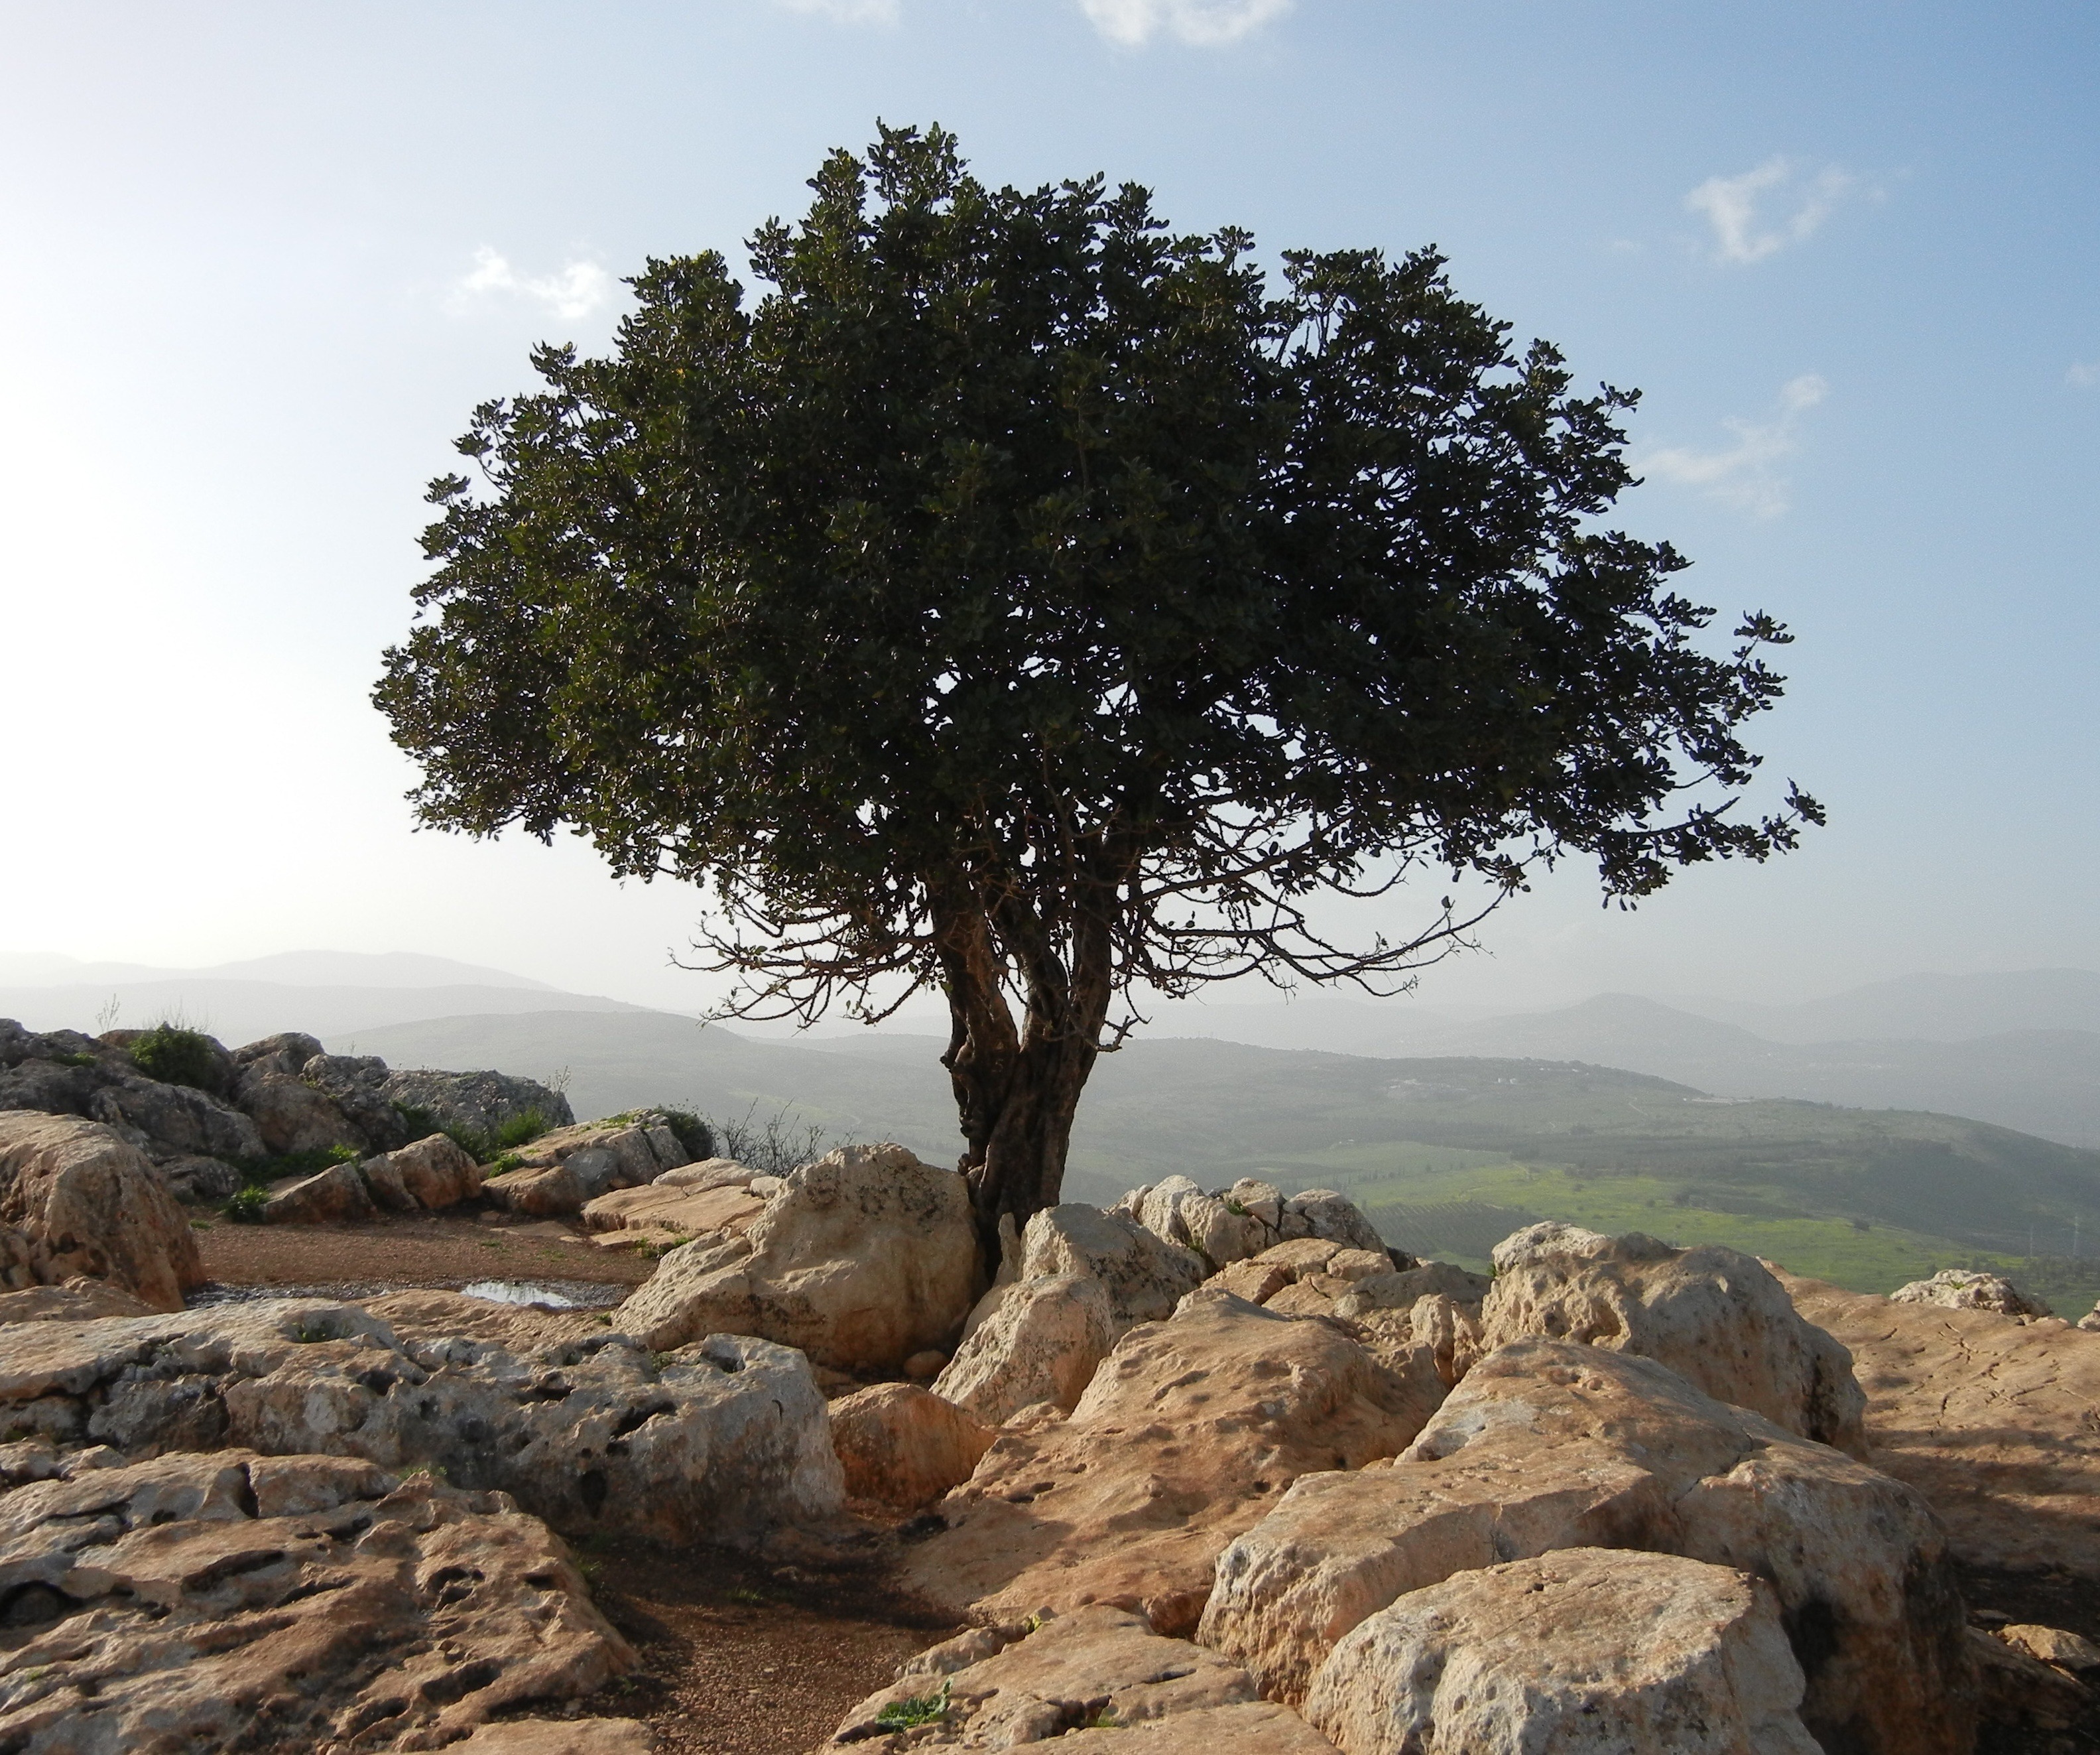
landscape, tree, rock, wilderness, mountain, plant, sky, sunlight, hill, dry, environment, soil, blue, rocky, lonely, flora, savanna, plants, leaves, rocks, outdoors, sunny, stones, one, single, branches, bright, landscapes, day, grounds, ecosystem, israel, perennials, lands, natural environment, woody plant, arecales